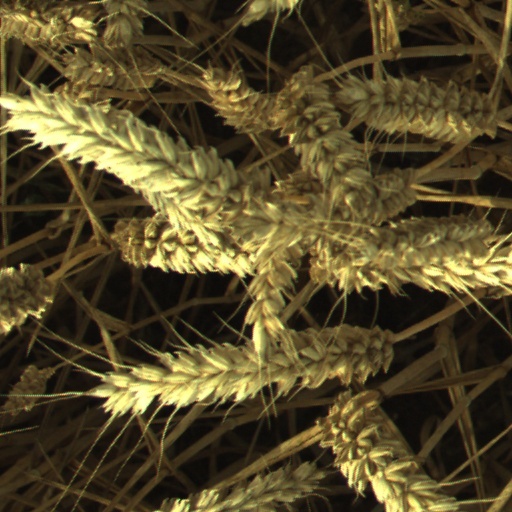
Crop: wheat